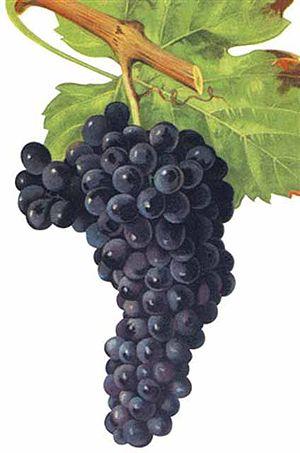
Cépage Muscardin
Le muscardin est un cépage noir de cuve. Probablement originaire de Vaucluse, il a des ressemblances avec la mondeuse noire.
Le château de l'Hers, situé à Châteauneuf-du-Pape, sur les bords du Rhône a des origines qui remontent au début du Xᵉ siècle. Jusqu'à la Révolution française, il fut une enclave du Languedoc dans le Comtat Venaissin. Protégé au titre des monuments historiques depuis 1973, il a donné son nom à un domaine viticole.